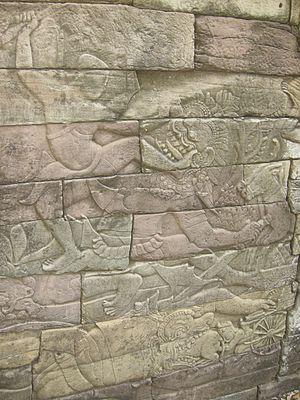
Le sport au Cambodge est de plus en plus populaire dans le pays, notamment depuis la fin des années 1970.
Un coup de pied est une technique de combat consistant en une frappe réalisée avec une action du membre inférieur dont la surface de frappe est le pied.
Banteay Chmar ou Banteay Chhmar est une commune du district de Thma Puok dans la province de Banteay Meanchey, dans le nord-ouest du Cambodge. Il est situé à 63km au nord de Sisophon et à environ 20km à l'est de la frontière thaïlandaise. Le site est situé à 150km au nord-ouest d'Angkor. La commune de Banteay Chhmar comprend 14 villages.